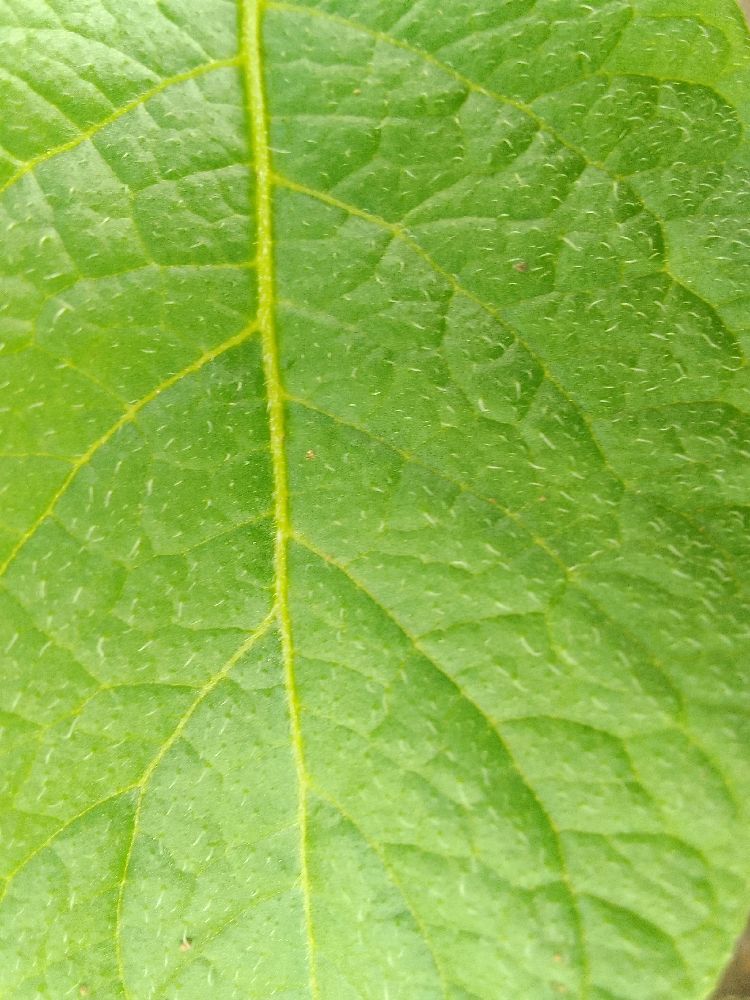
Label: Healthy